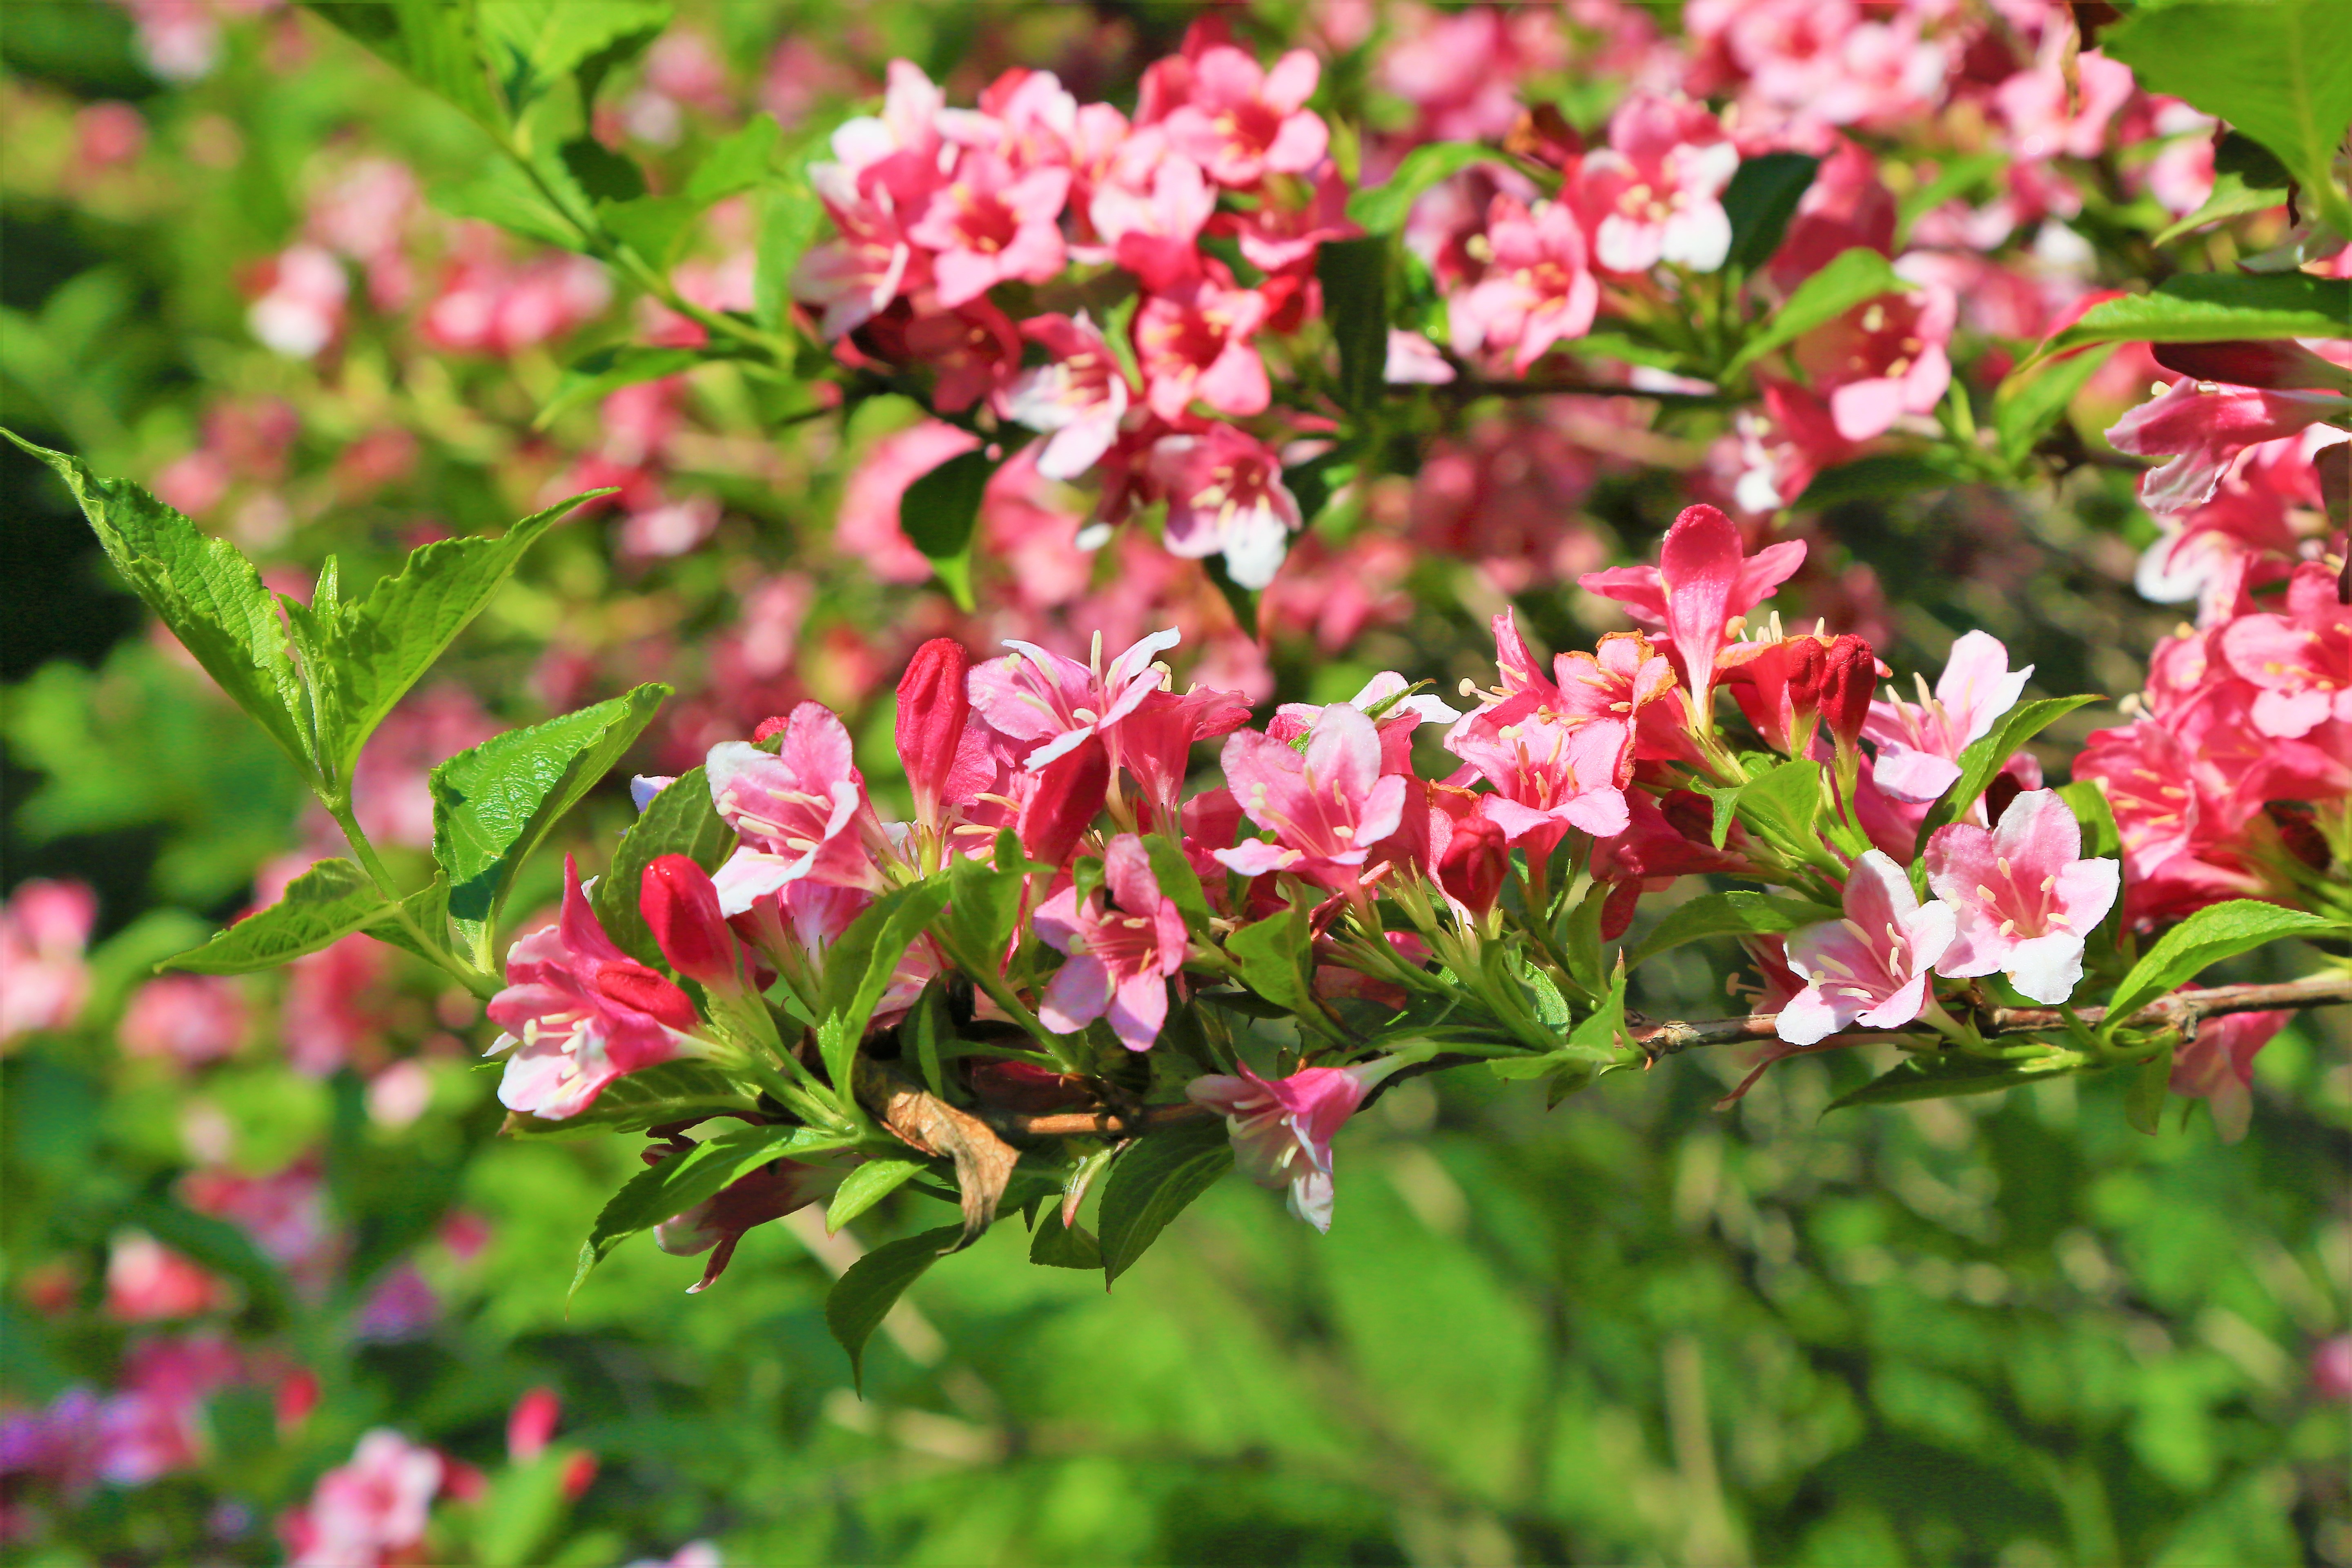
flowers, spring, nature, pink, green, tree, branch, forest, flower, flowering plant, plant, petal, subshrub, groundcover, weigela, blossom, daphne, geranium, perennial plant